James Robert Madison Mullany

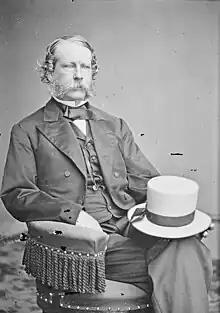

James Robert Madison Mullany (26 October 1818 – 17 September 1887) was a rear admiral of the United States Navy, who served during the American Civil War.